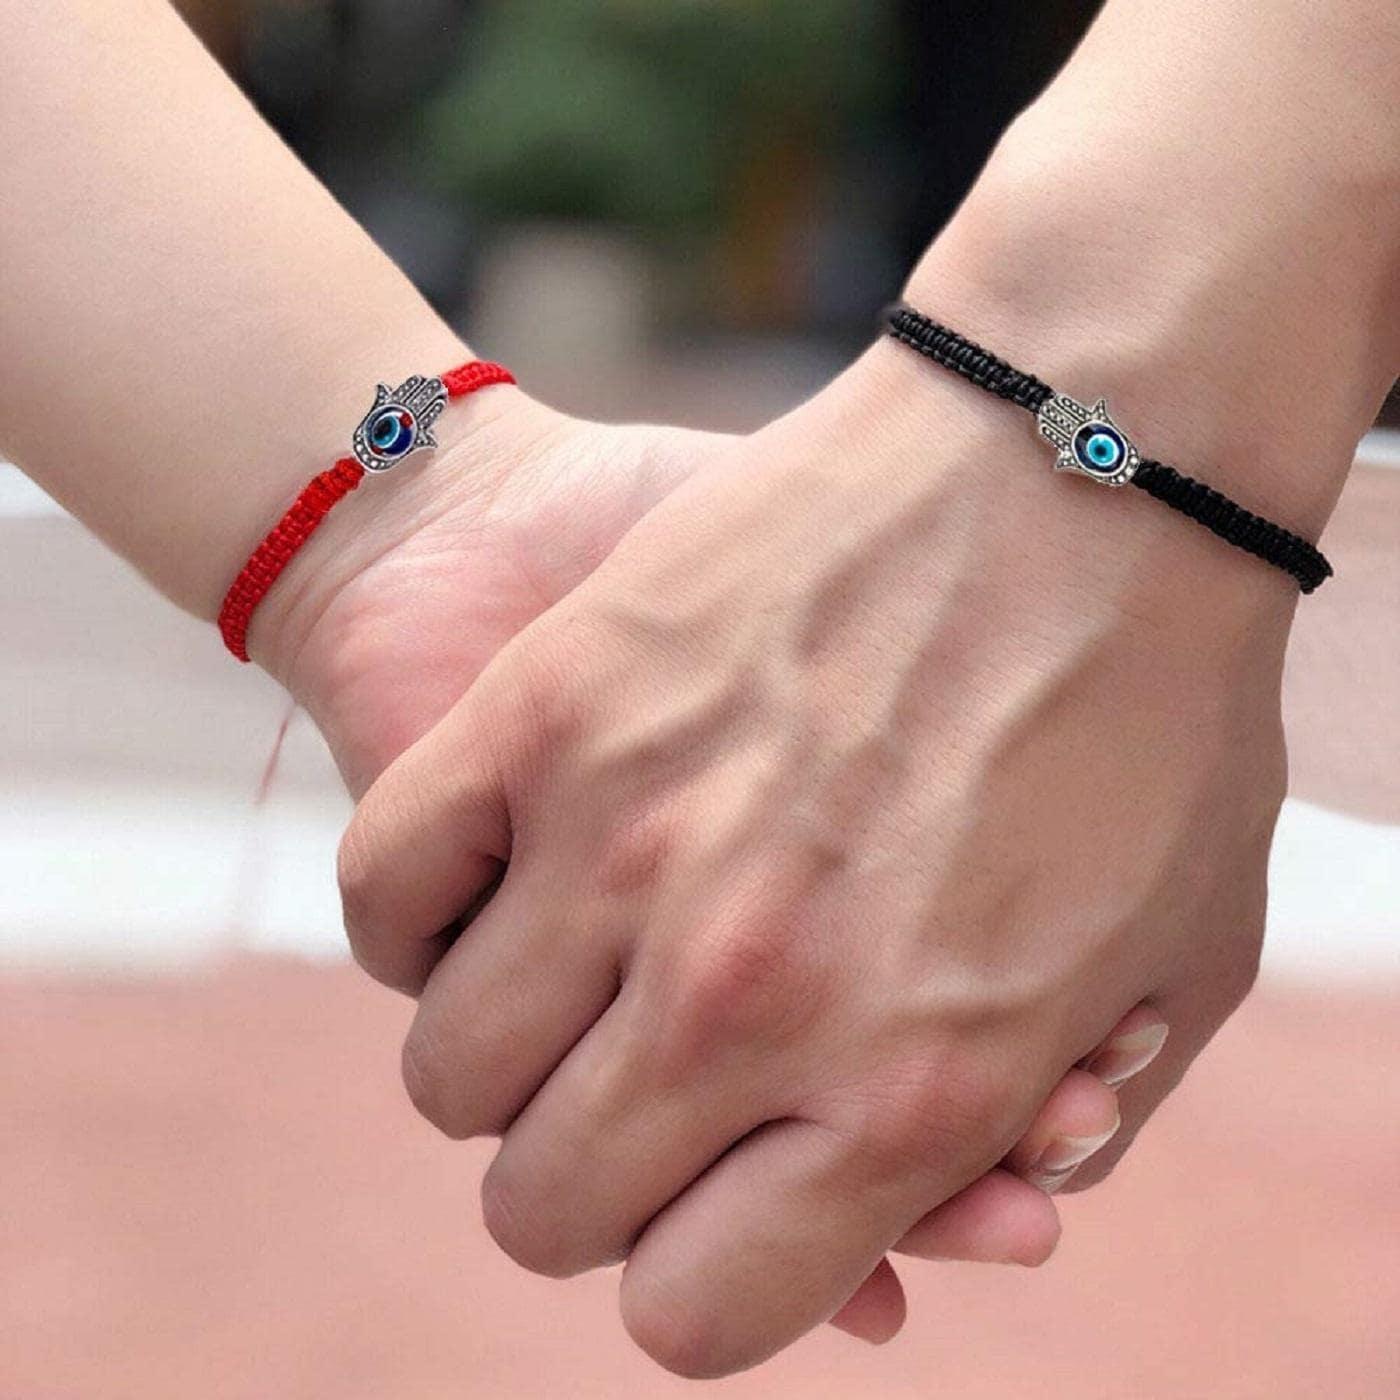
AJS Evil Eye Hamsa Hand String 2Pcs Adjustable Red & Black Cord Woven Bracelet for Couple Bracelets
Type: Bracelets & Bangles
Brand: AJS
Price: Rs. 249
 Introducing AJS Bracelets: Elevate Your Style with Premium Quality Bracelets for Men, Women & CouplesDiscover the epitome of elegance and fashion with AJS Bracelets, a collection designed to cater to the diverse tastes of men, women, and couples seeking the perfect accessory to adorn their wrists. Crafted with meticulous attention to detail, our bracelets blend multi-design creativity with premium quality materials to create stunning pieces that resonate with individual style.For Men:AJS Bracelets understands that modern men seek accessories that reflect their unique personalities. Our range of bracelets for men combines masculinity with sophistication. From sleek leather bands to intricate metalwork, our designs offer a variety that suits both formal and casual occasions. Whether you're aiming for a rugged look or a refined appearance, AJS Bracelets for men will effortlessly complement your attire.For Women:Elegance knows no boundaries, and our collection of bracelets for women stands as a testament to that. From delicate chains embellished with intricate charms to bolder beaded options that exude confidence, our designs cater to a myriad of styles. Adorn your wrist with a touch of grace and let your individuality shine through with AJS Bracelets.For Couples:Celebrate the bond you share with your significant other through our couples' bracelets. Crafted to symbolize unity and connection, these bracelets come in pairs, allowing you and your partner to showcase your love in a stylish and meaningful way. Choose from matching designs that resonate with your relationship and let your wrists tell a tale of togetherness.Premium Quality:At AJS Bracelets, quality is non-negotiable. Each piece is meticulously crafted using the finest materials, ensuring durability and a luxurious feel. Our commitment to excellence means that every bracelet undergoes rigorous quality checks, guaranteeing that you receive a piece that not only looks exceptional but also stands the test of time.Multi-Design Creativity:Variety is the spice of life, and AJS Bracelets embraces this philosophy. Our collection boasts a diverse array of designs, from minimalist and understated to bold and intricate. With an emphasis on creativity, our bracelets are designed to be an extension of your personality, allowing you to curate your desired look effortlessly.Beaded Bracelets:For those who appreciate the artistry of beadwork, our beaded bracelets are a testament to craftsmanship. The vibrant colors and intricate patterns of our beaded designs add an element of artistic flair to your ensemble. Each bead is carefully chosen and arranged, resulting in a piece that's as unique as you are.Elevate your style and make a statement with AJS Bracelets. Whether you're seeking an accessory to complete your outfit or a meaningful gift for a loved one, our collection offers a fusion of elegance, quality, and innovation that caters to every taste and occasion. Explore the world of AJS Bracelets and discover the perfect wrist adornments that resonate with your personal style journey.Disclaimer:Adds a touch of personal style and uniqueness.
Features: Stylish and trendy bracelet,Adjustable size to fit different wrist sizes,Suitable for both men and women,Ideal for casual or boho-chic fashion styles,Easy to put on and take off with a secure closure,Superior Quality & Skin Friendly: High Quality as per International Standards that makes it very skin friendly.,It has been made from toxic free materials Anti-Allergic and Safe for Skin.,It can be worn over long time periods without any complains of ach and swelling.Made from Premium Quality Material this product assures to remain in its Original Glory even after years of usage.